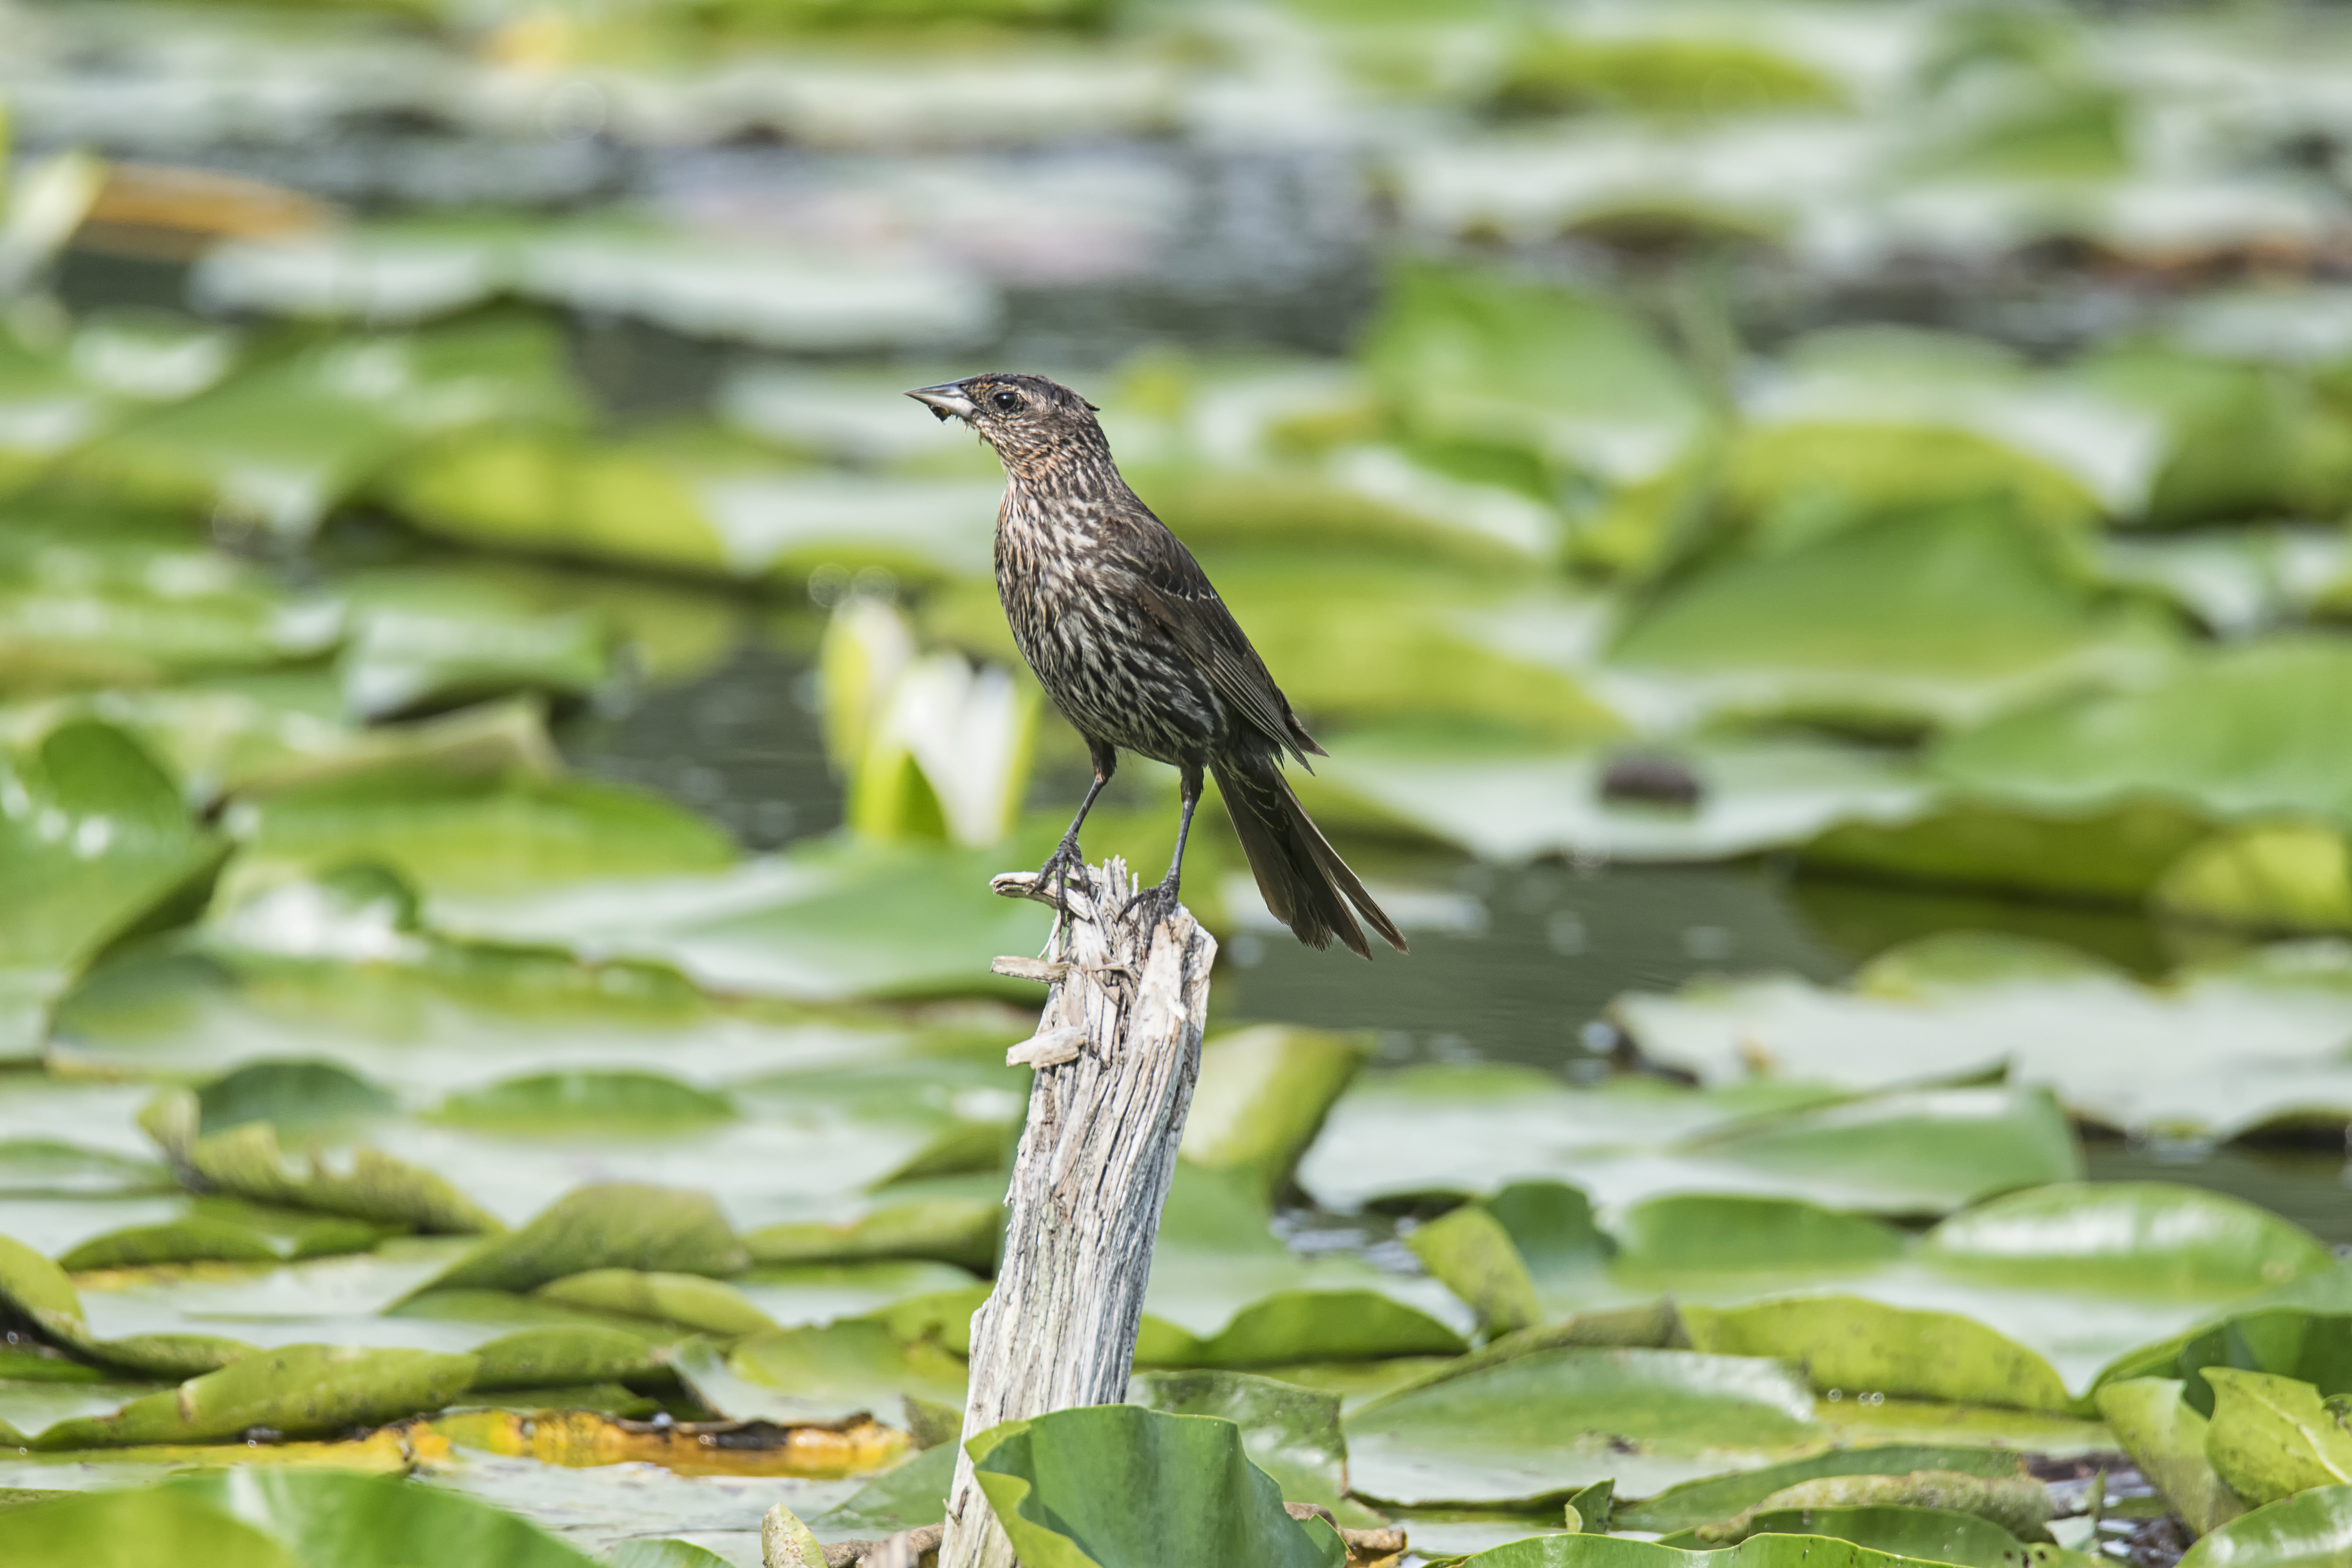
nature, branch, bird, wildlife, green, red, beak, botany, winged, fauna, canada, a, vertebrate, quebec, blackbird, sherbrooke, oiseau, carouge, paulettes, perching bird